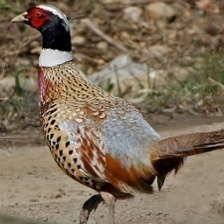
Species: RING-NECKED PHEASANT
Scientific name: PHASIANUS COLCHICUS